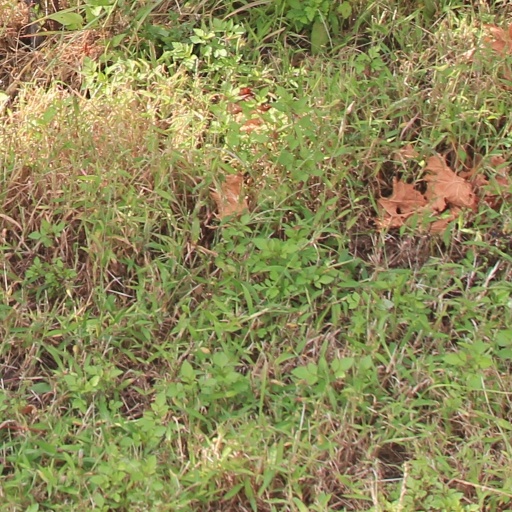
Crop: grape